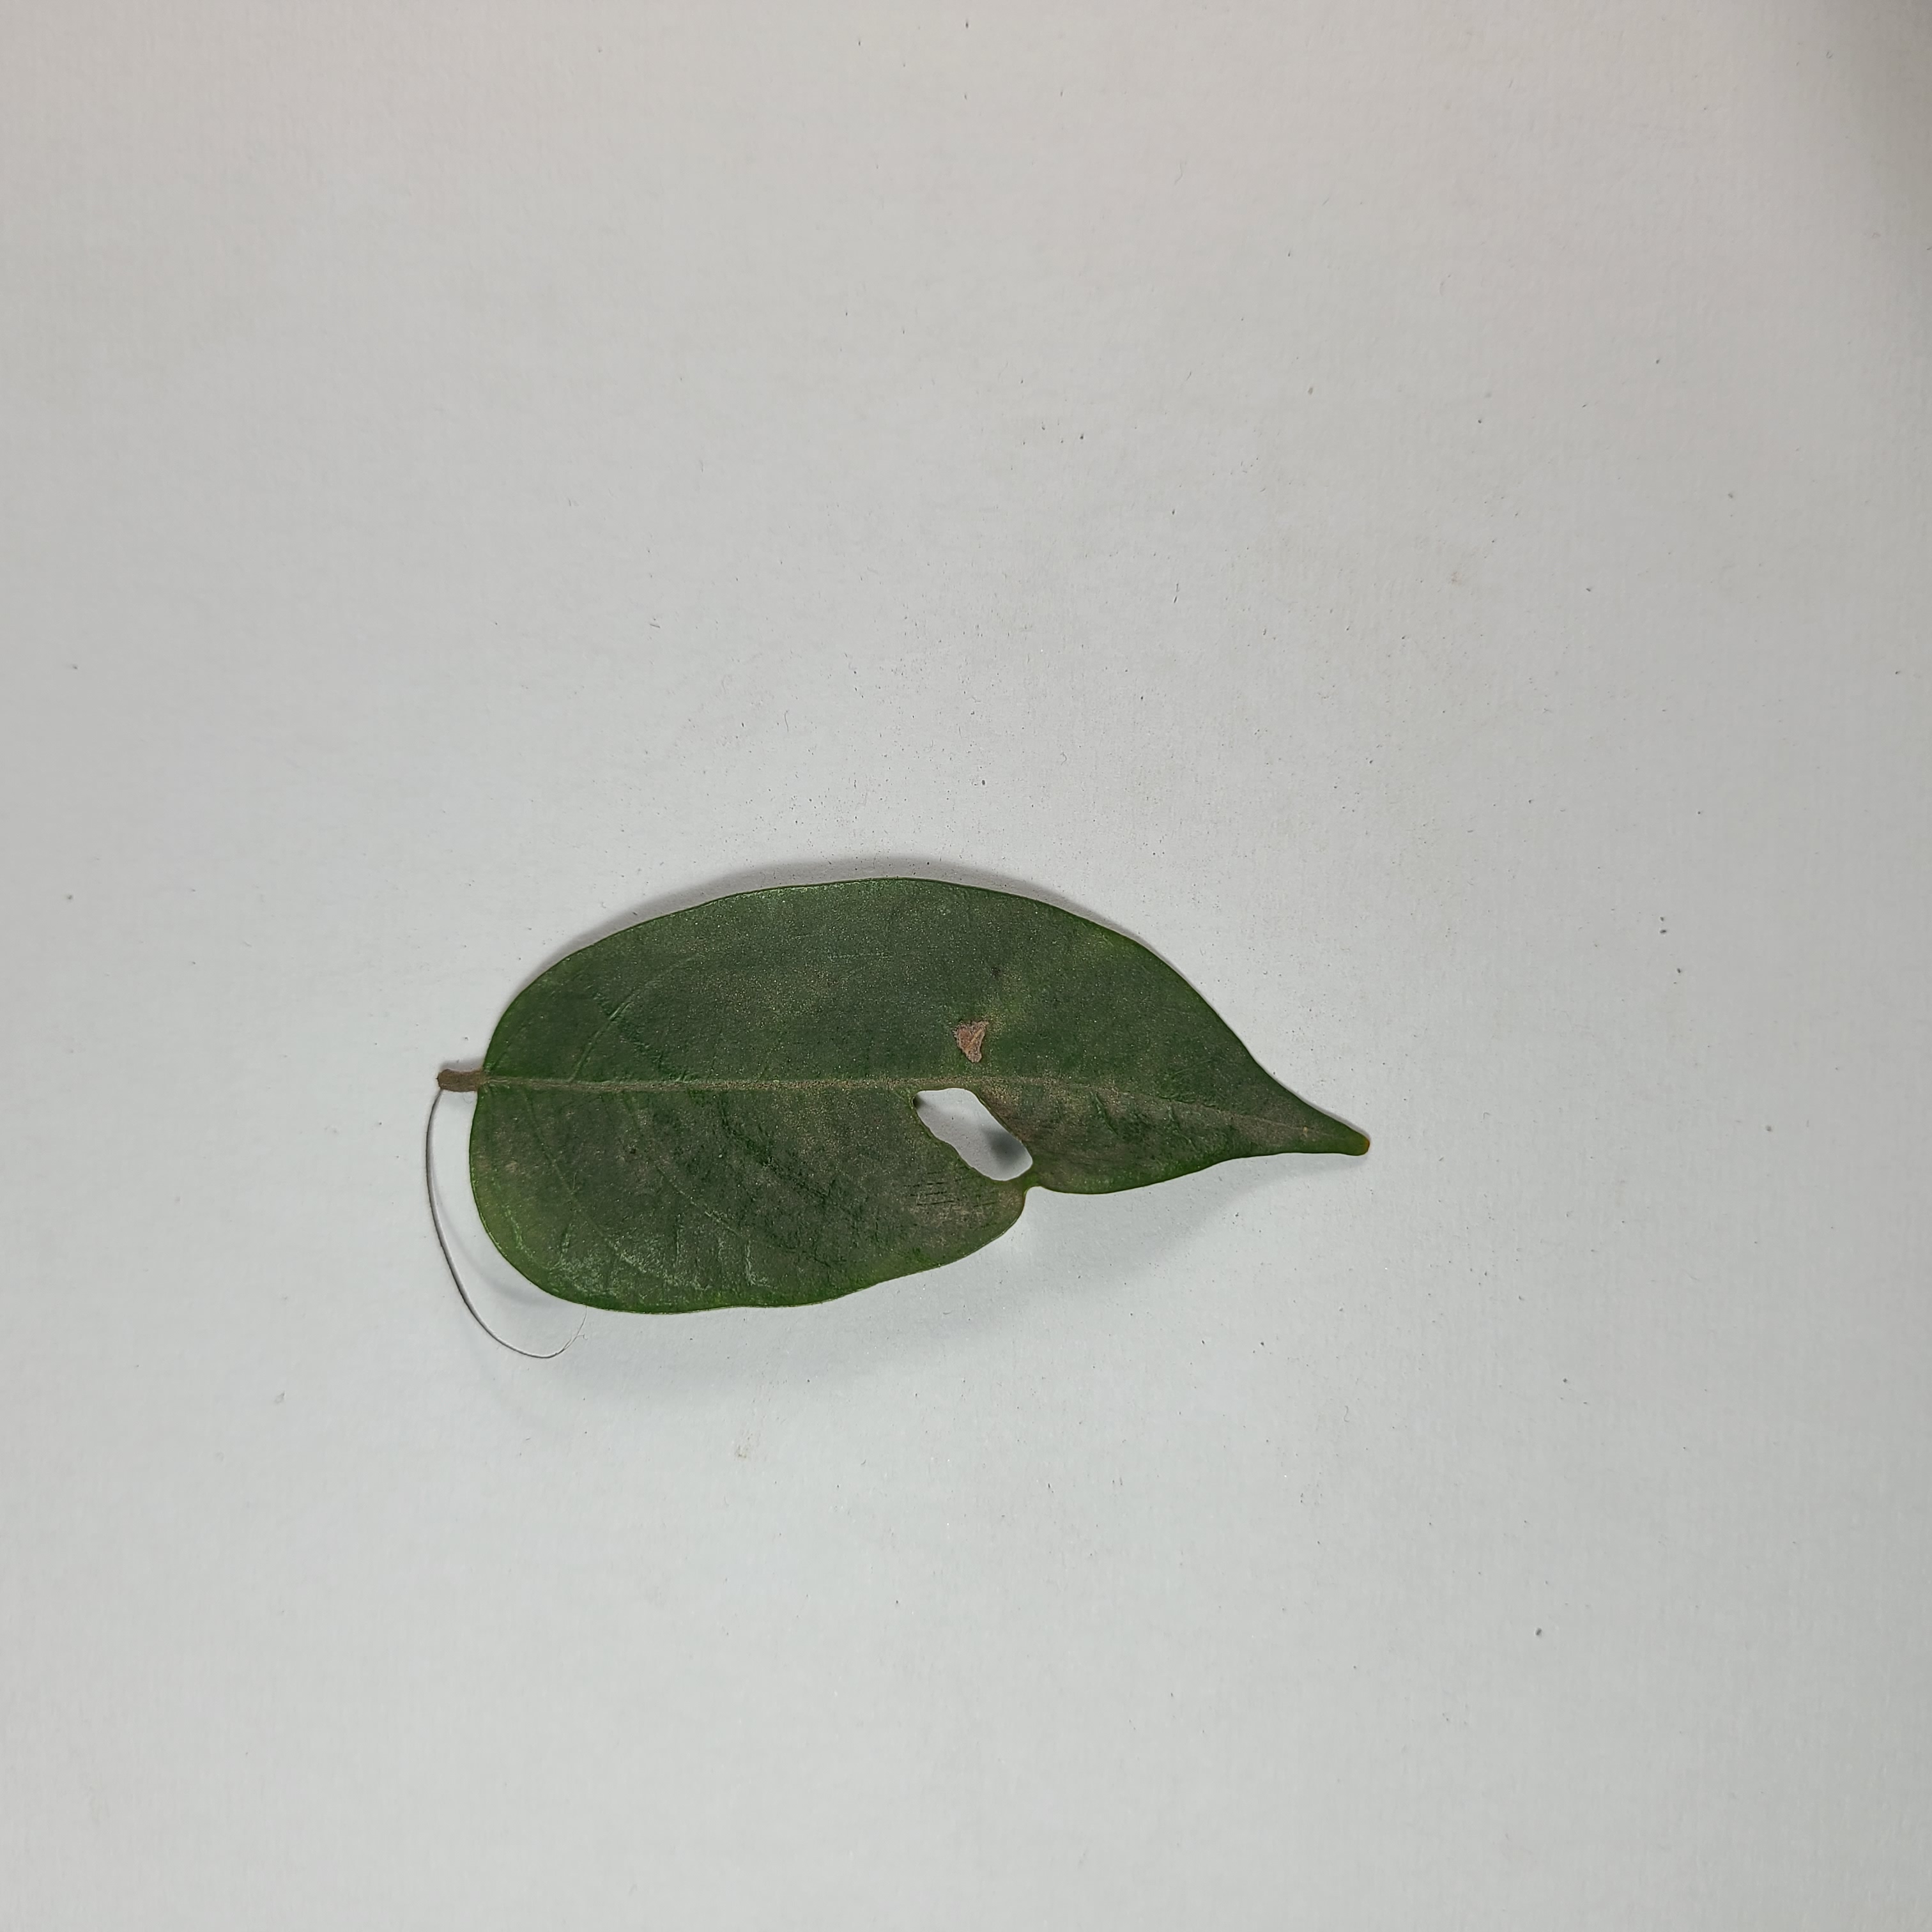
Label: Insect Hole leaves